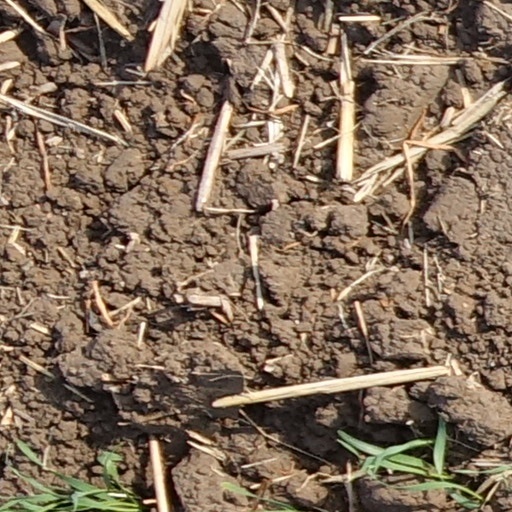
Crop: wheat